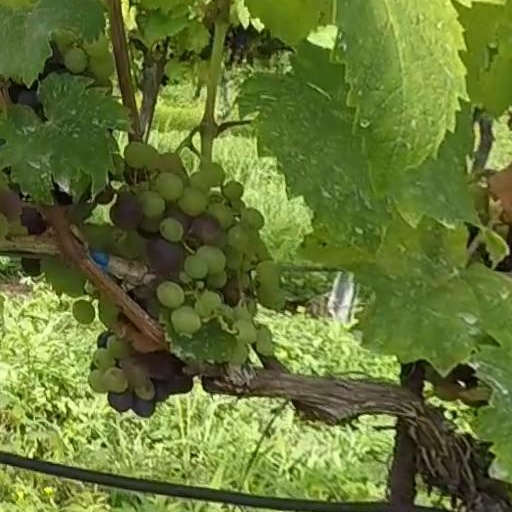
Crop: grape